Odysseas Vlachodimos

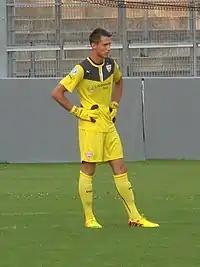
Vlachodimos during his time with VfB Stuttgart II

Vlachodimos represented Germany at various youth levels. His first experience with the national team came on 21 May 2009 when he made his debut for the U15's in a 2–0 win over the United States. He made one more appearance for the U15's against Poland the following month before making his U16 debut in August, starting in a 4–2 win over Switzerland in new manager Steffen Freund's first match in charge at the 2009 U16 Tournament in Liechteinstein. Vlachodimos featured regularly throughout the tournament as Germany claimed the title, beating Austria 6–2 in the final.